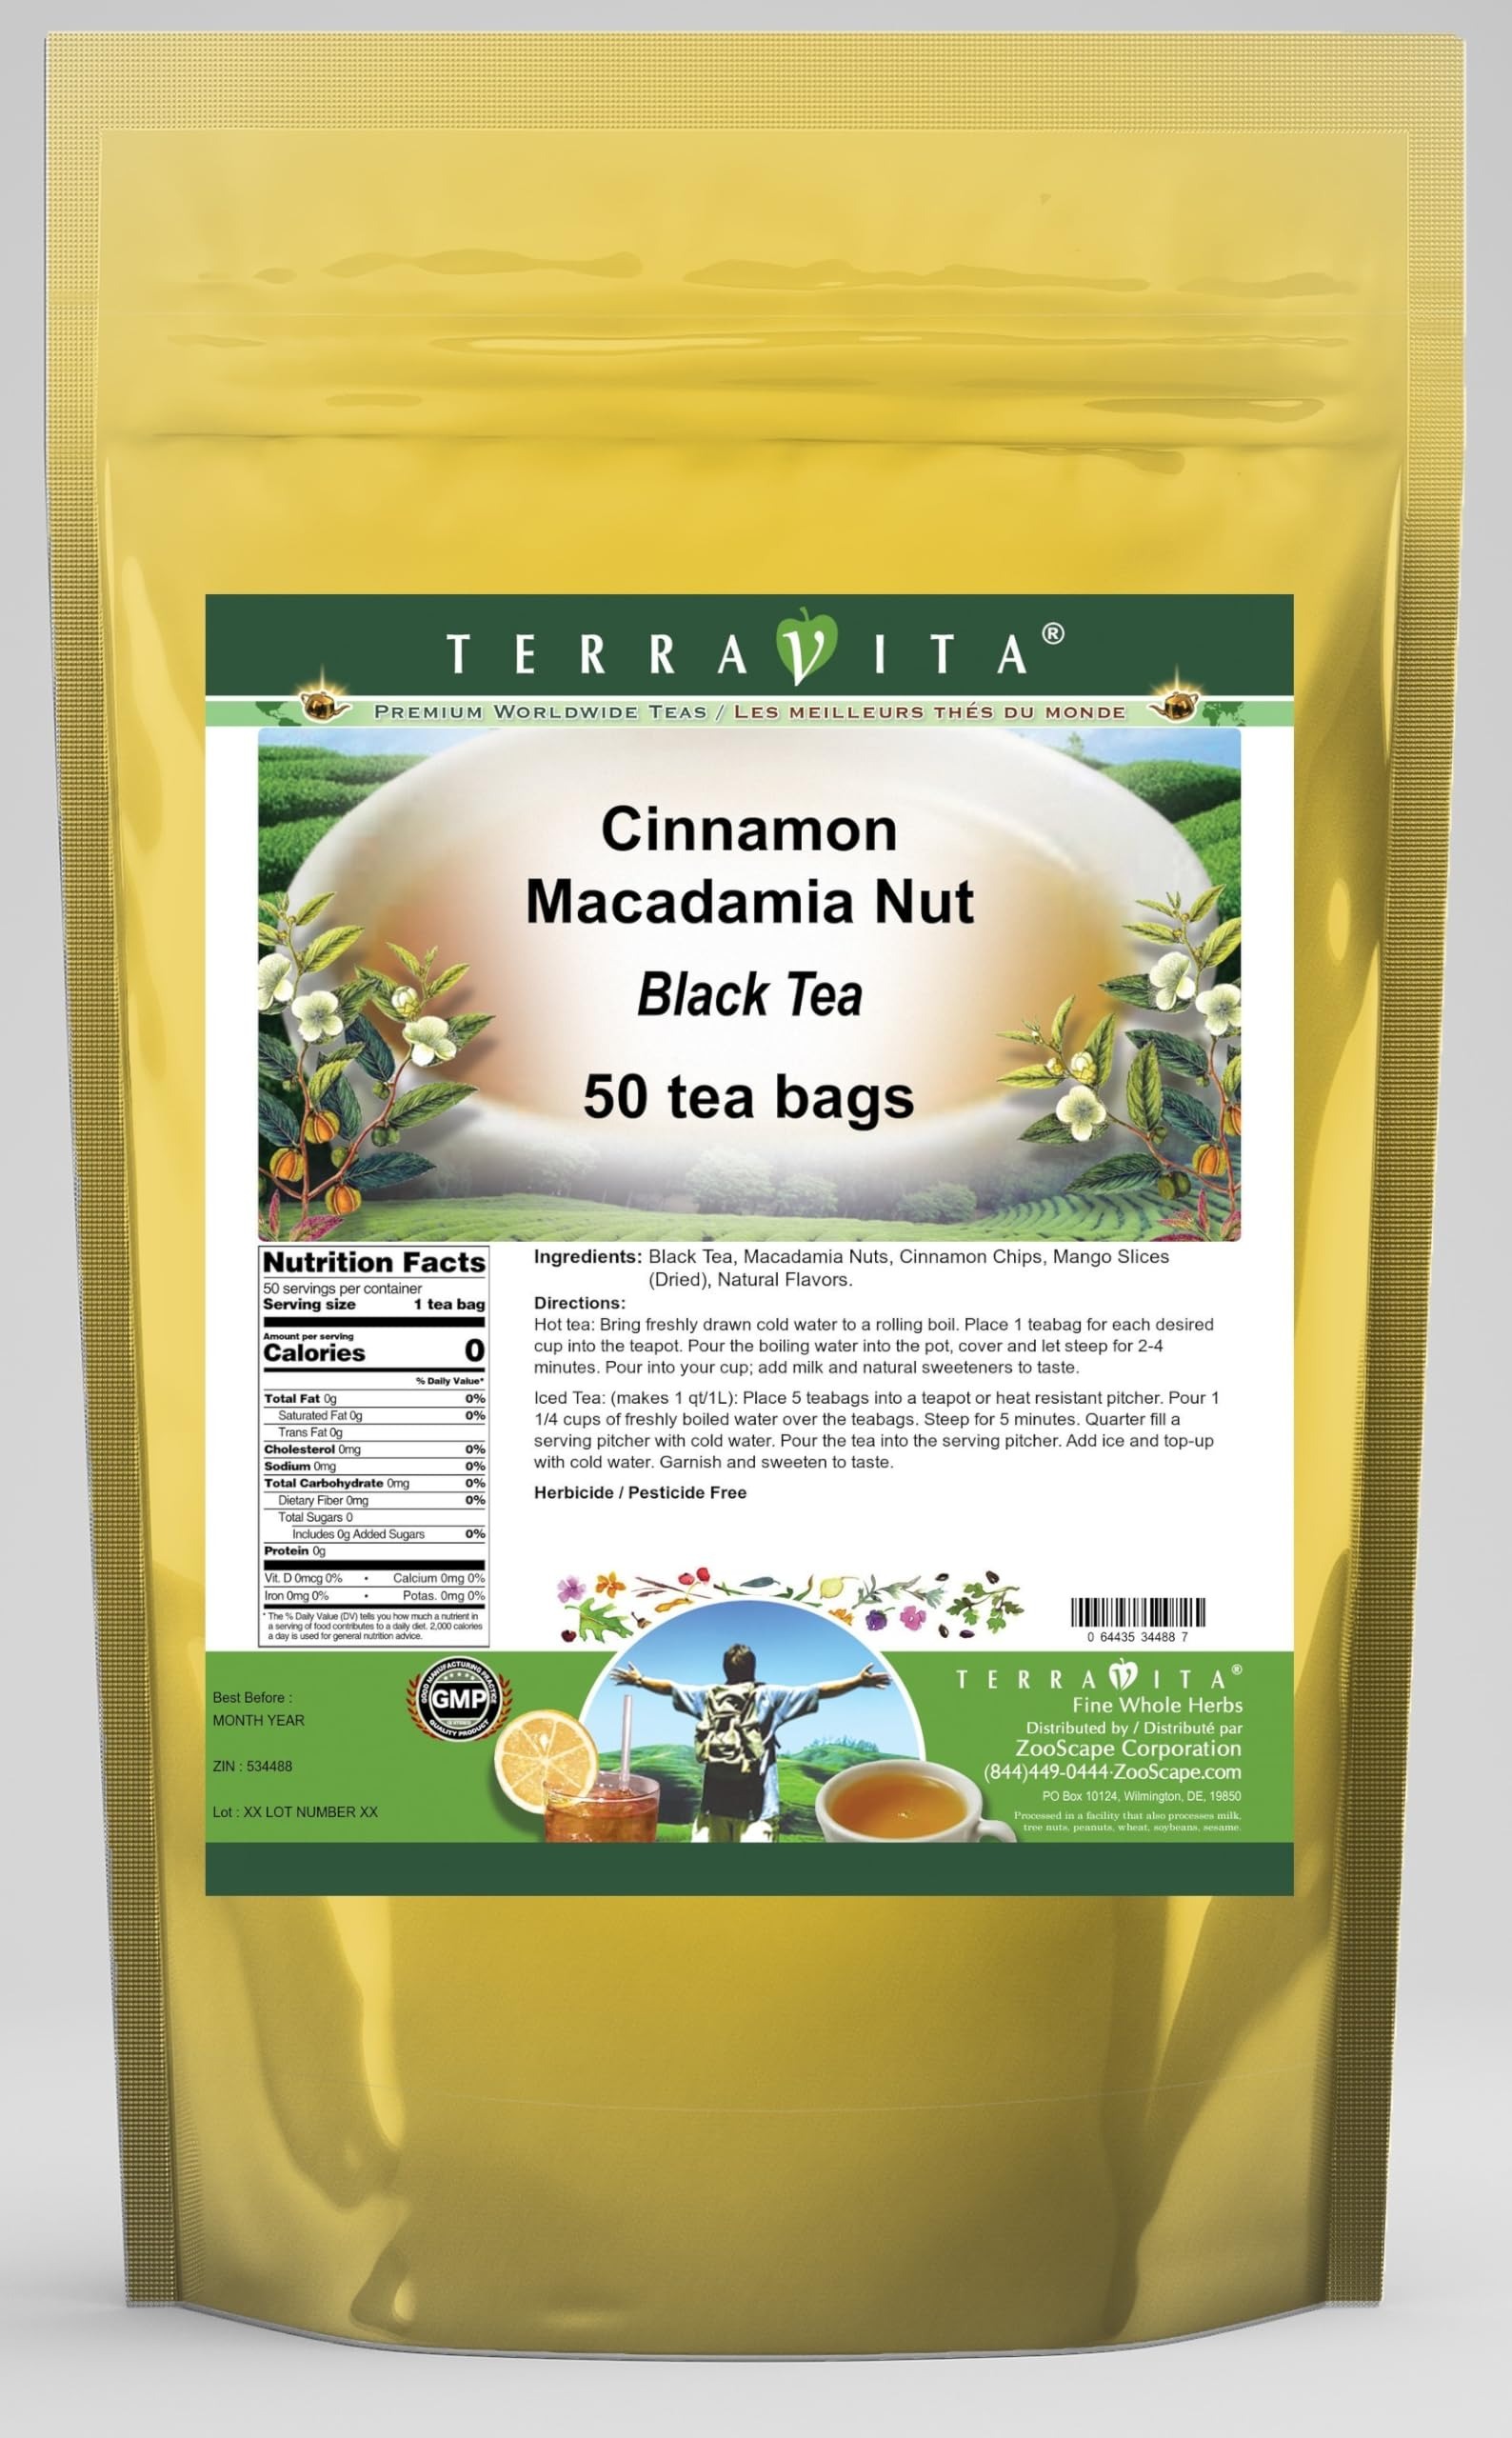
Item Name: Cinnamon Macadamia Nut Black Tea (50 tea bags, ZIN: 534488)
Bullet Point 1: Our Cinnamon Macadamia Nut Black Tea is a tasty flavored Black tea with Macadamia Nuts, Cinnamon Chips and Mango Slices that has a refreshing taste that will impress you! The unique Cinnamon Macadamia Nut taste is delicious! - Ingredients: Black tea, Macadamia Nuts, Cinnamon Chips, Mango Slices and Natural Cinnamon Macadamia Nut Flavor.
Bullet Point 2: No fillers.
Bullet Point 3: Manufacturer: TerraVita
Bullet Point 4: Size: 50 tea bags
Bullet Point 5: Black Tea Bags - Packed in a convenient upright pouch!
Product Description: Our Cinnamon Macadamia Nut Black Tea is a tasty flavored Black tea with Macadamia Nuts, Cinnamon Chips and Mango Slices that has a refreshing taste that will impress you! The unique Cinnamon Macadamia Nut taste is delicious! - Ingredients: Black tea, Macadamia Nuts, Cinnamon Chips, Mango Slices and Natural Cinnamon Macadamia Nut Flavor. - Hot tea brewing method: Bring freshly drawn cold water to a rolling boil. Place 1 teabag for each desired cup into the teapot. Pour the boiling water into the pot, cover and let steep for 2-4 minutes. Pour into your cup; add milk and natural sweeteners to taste. - Iced tea brewing method: (to make 1 liter/quart): Place 5 teabags into a teapot or heat resistant pitcher. Pour 1 1/4 cups of freshly boiled water over the teabags. Steep for 5 minutes. Quarter fill a serving pitcher with cold water. Pour the tea into the serving pitcher. Add ice and top-up with cold water. Garnish and sweeten to taste. - TerraVita is an exclusive line of premium-quality, natural source products that use only the finest, purest and most potent ingredients found around the world. TerraVita is hallmarked by the highest possible standards of purity, potency, stability and freshness. All of our products are prepared with the highest elements of quality control, from raw materials through the entire manufacturing process, up to and including the moment that the bottles or bags are sealed for freshness and shipped out to you. Our highest possible standards are certified by independent laboratories and backed by our personal guarantee. - TerraVita exists to meet and ensure your family's health and wellness without the harmful effects of chemicals and health products. We strive to make all of our products affordable and reliable and are constantly searching the marke
Value: 50.0
Unit: Count

Price: 27.61